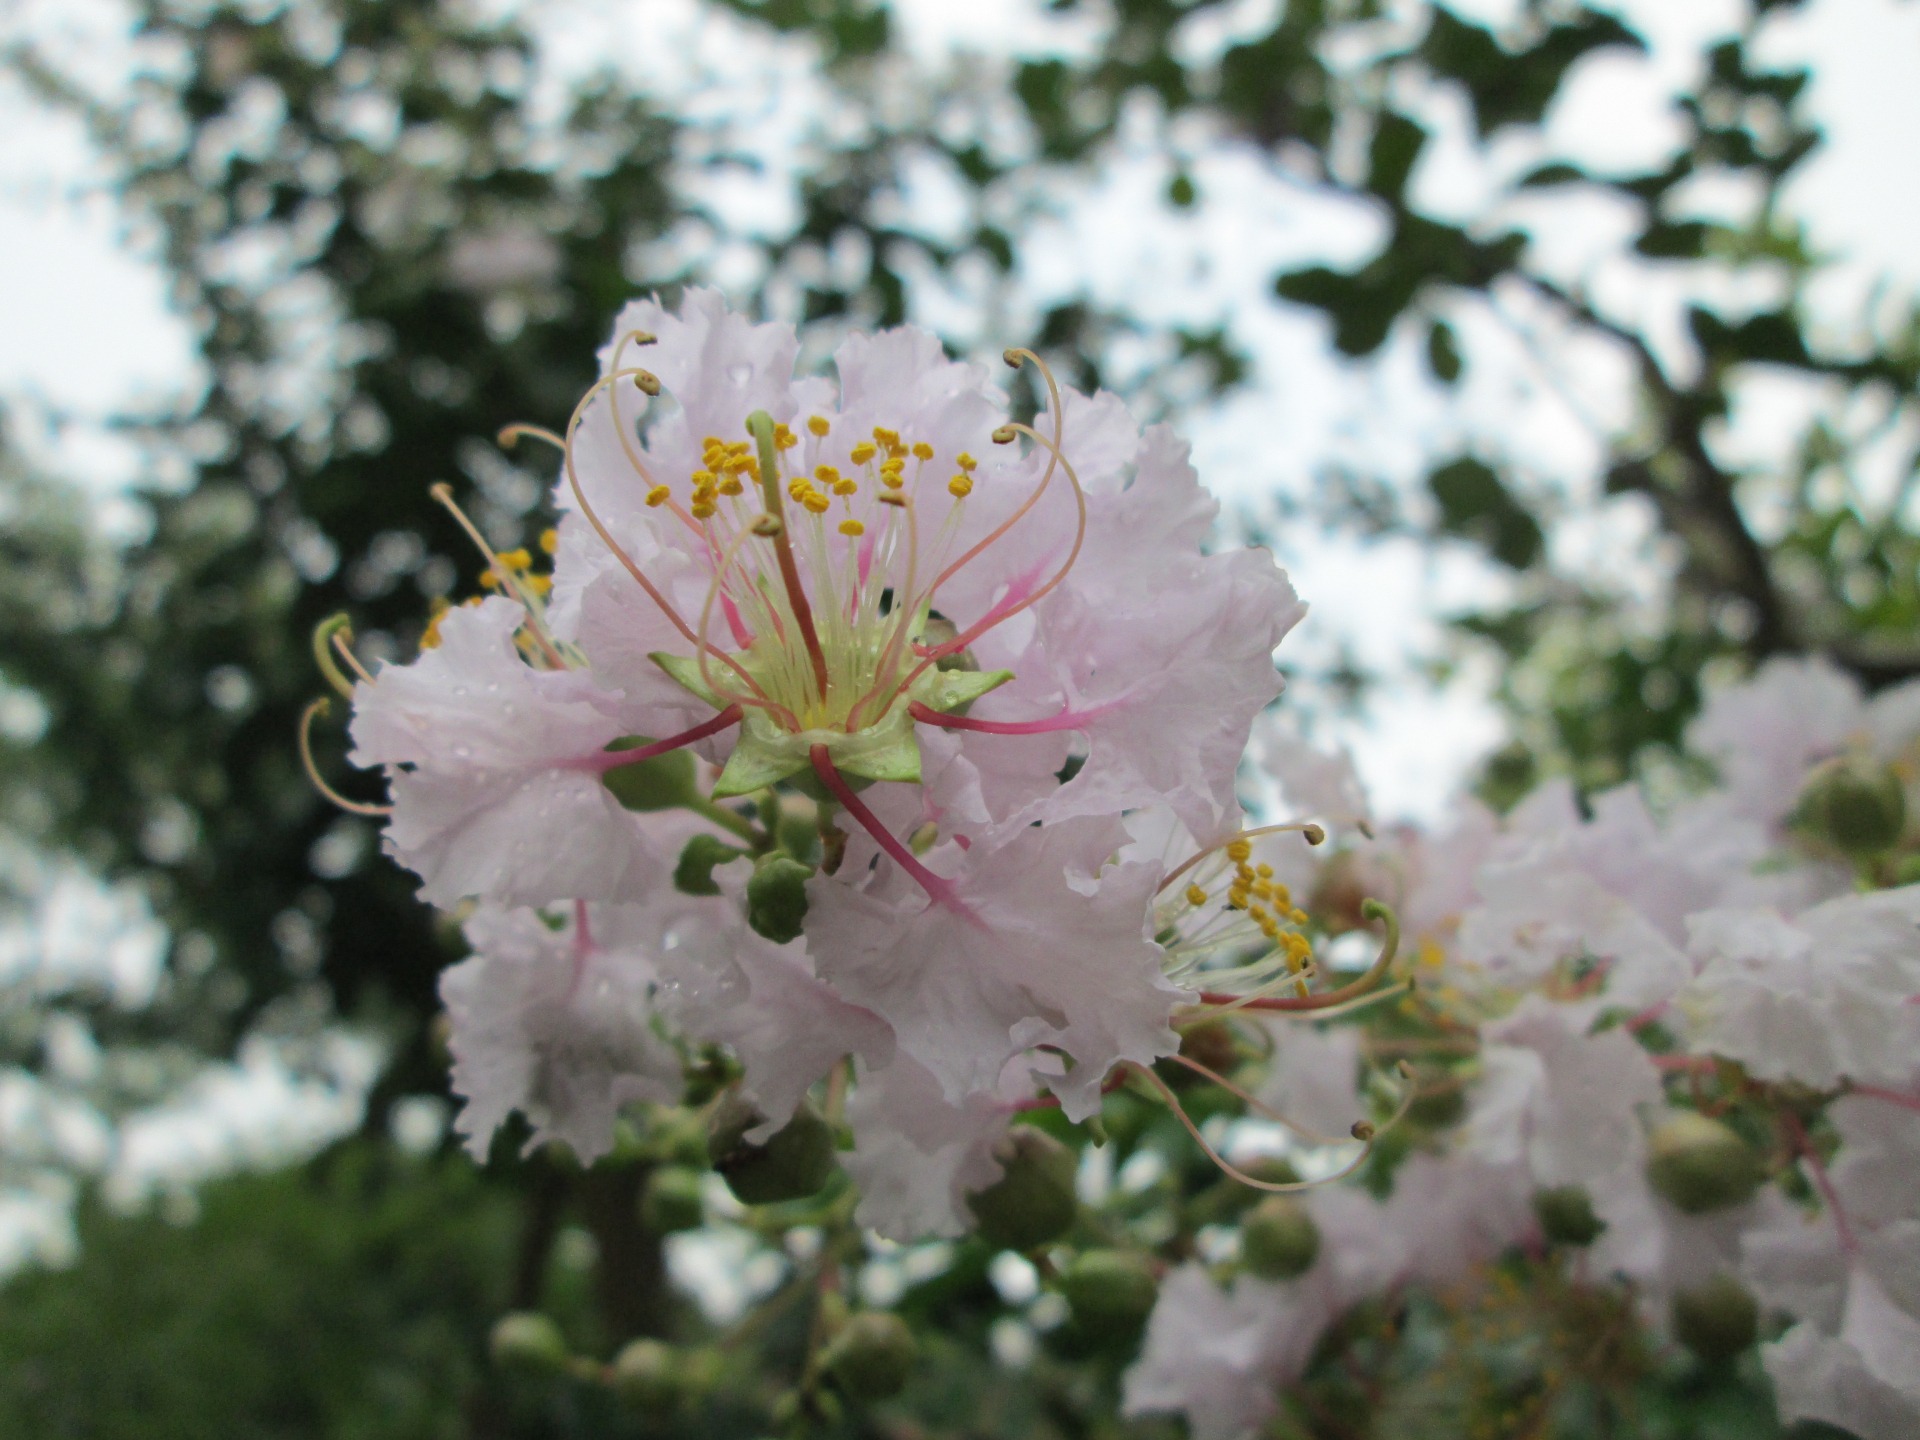
tree, branch, blossom, plant, flower, petal, spring, produce, park, botany, garden, flora, cherry blossom, shrub, macro photography, flowering plant, woody plant, land plant, embankment angle